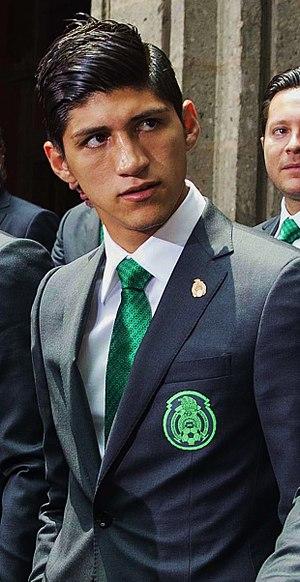
Alan Pulido est un footballeur international mexicain né le 8 mars 1991 à Ciudad Victoria à Tamaulipas. Il joue au poste d'attaquant au Sporting Kansas City en MLS. Le 28 mai 2016, il est enlevé dans le nord du Mexique et est retenu en otage par 10 hommes armés. Il est libéré le 29 mai avant minuit par les autorités mexicaines.